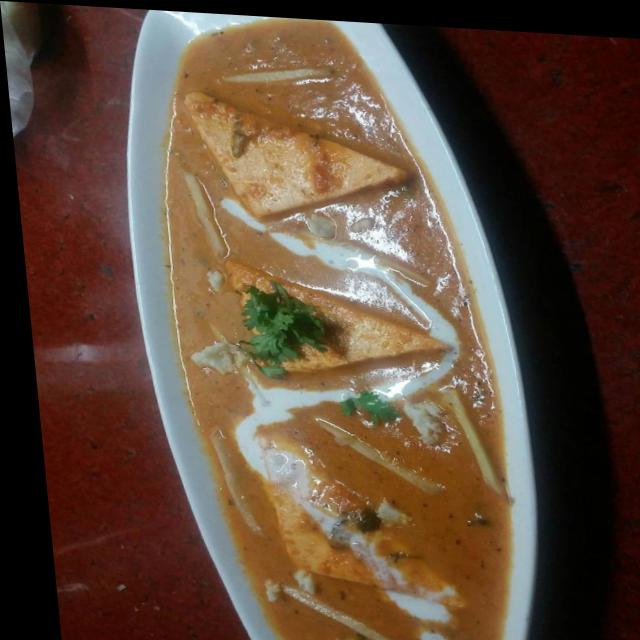
Dish: shahi_paneer